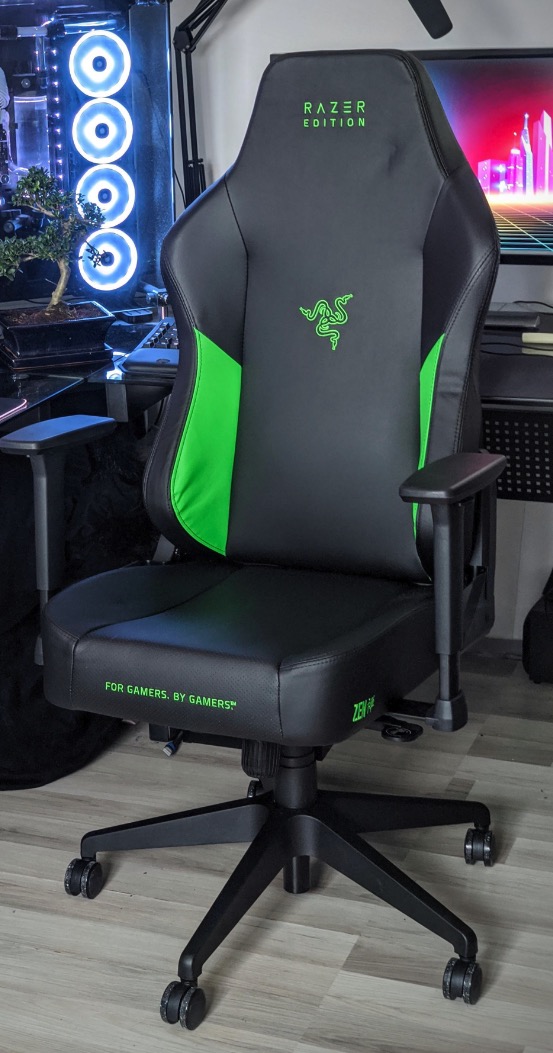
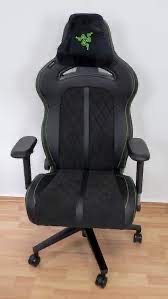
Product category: items_chair
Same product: no